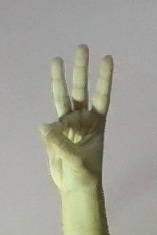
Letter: thaa